Ralph Garza Jr.

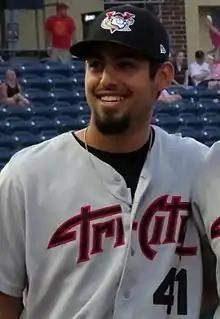
Garza with the Tri-City ValleyCats in 2015

Ralph Albert Garza Jr. (born April 6, 1994) is an American professional baseball pitcher for the Toros de Tijuana of the Mexican League. He has previously played for the Houston Astros, Minnesota Twins, and Tampa Bay Rays. He was drafted by the Astros in the 26th round of the 2015 Major League Baseball draft.